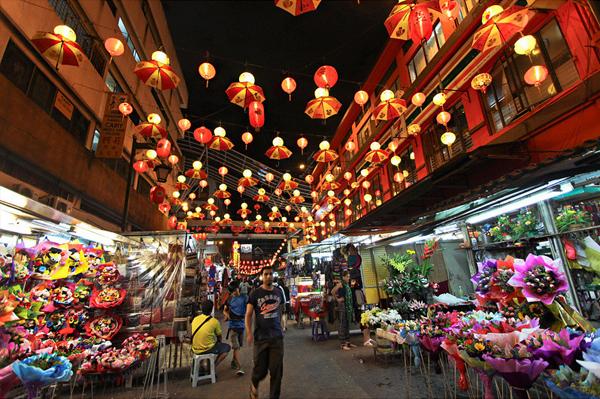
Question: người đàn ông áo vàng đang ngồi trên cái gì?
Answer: người đàn ông áo vàng đang ngồi trên cái ghế nhựa màu xanh dương